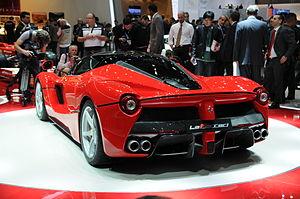
Salon international de l'automobile de Genève 2013
La LaFerrari est une supercar du constructeur automobile italien Ferrari. Succédant à l'Enzo, la LaFerrari est issue des travaux réalisés sur la FXX et la Millechili, avec pour objectif d'améliorer les performances en réduisant le poids plutôt qu'en augmentant la puissance. C’est à sa sortie la Ferrari de route la plus puissante.